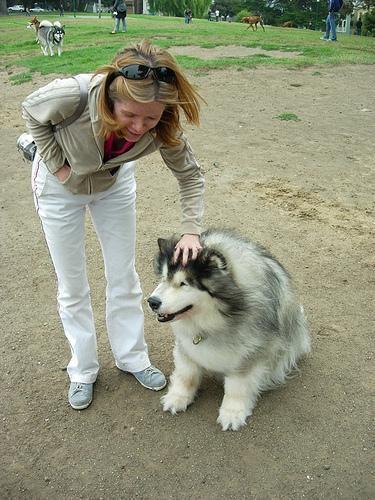
malamute